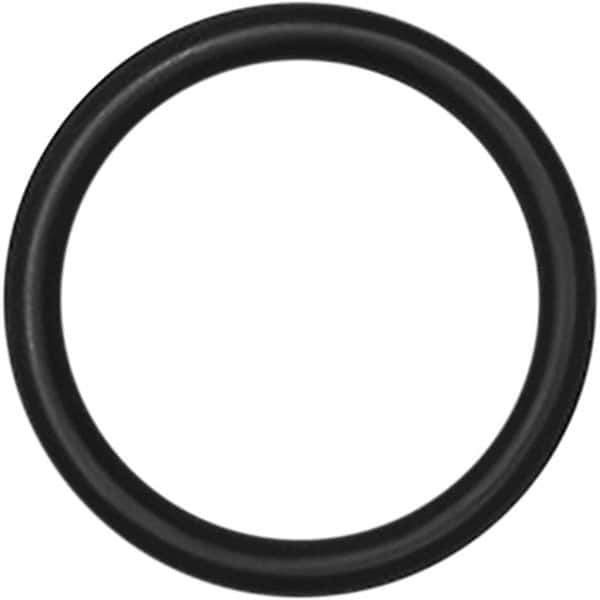
Value Collection - 4-7/8" OD Viton O-Ring - 3/16" Thick, Round Cross Section, Durometer 75
Brand: USA Sealing
Item #: 90720848 Brand: Value Collection Exact Tooling IR#: 04 Features and Benefits Round cross-section shapes can be used in both static and dynamic applications. They are used as a mechanical seal or gasket and are seated in a groove and compressed during assembly between two or more parts. Viton is a highly corrosion-resistant material used against petroleum fluids, diester lubricants, silicone fluids, phosphate esters, solvents and acids except for fuming nitric acids. It is especially good for hard vacuum services and low gas permeability. Not for use with acetates, ketones, methyl alcohol, brake fluids, hot water or steam. Product Specifications Cross Section Shape Round Material Viton Dash Number 349 System of Measurement Inch Durometer 75 Durometer (Shore A) 75A Inside Diameter (Inch) 4-1/2 Inside Diameter (Decimal Inch) 4.4750 Outside Diameter (Inch) 4-7/8 Outside Diameter (Decimal Inch) 4.8950 Thickness (Inch) 3/16 Thickness (Decimal Inch) 0.2100 Maximum Temperature (F) 400.000
Category: Hardware > Plumbing > Plumbing Fittings & Supports > Gaskets & O-Rings